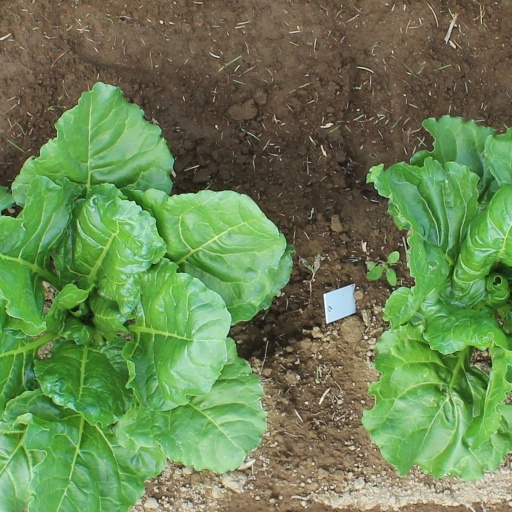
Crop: sugar beet